Kiril Ivkov

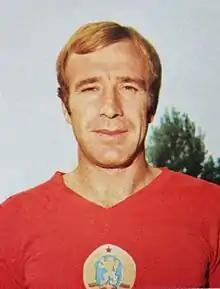
Ivkov in 1974

Kiril Lozanov Ivkov (21 June 1946 – 24 May 2025) was a Bulgarian footballer who played as a defender, most notably for Levski Sofia. In 1974 and 1975 he was named Bulgarian Footballer of the Year.